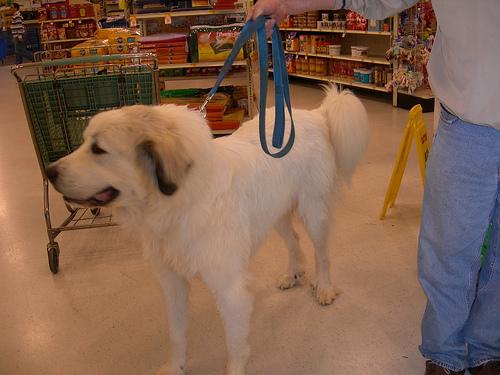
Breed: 225-n000073-Great_Pyrenees